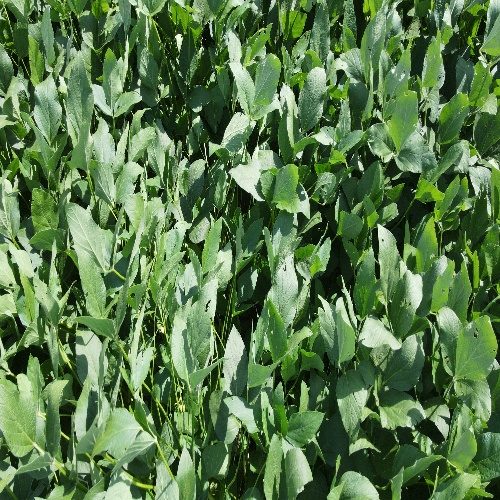
Label: Caterpillar